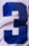
Number: 3